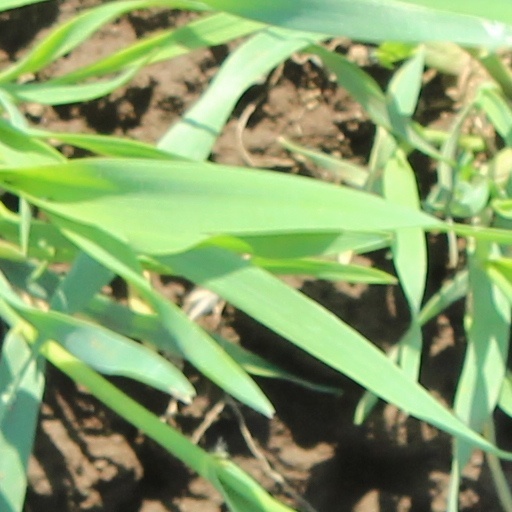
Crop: wheat